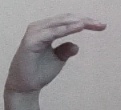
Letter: jeem